Nangarhar Province

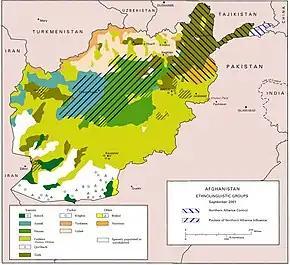
Ethnolinguistic groups in Afghanistan

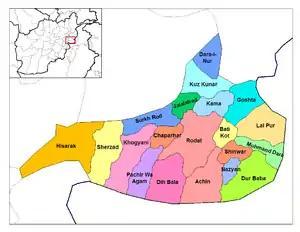
Districts of Nangarhar province

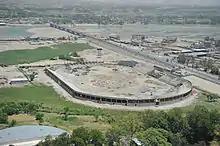
The Sherzai Cricket Stadium under construction in June 2011

As of 2021, the population of the province is around 1,735,531. Over 90% of the population is Pashtun and the remaining is made up of Pashais, Tajiks, Arabs, and other ethnic groups. The 18th edition Ethnologue states on p. 48 that Nangarhar is the center of the (smaller) Northern Pashto language in Afghanistan. Only one in five Afghan Pashtuns use the Northern variety.